Teatro o Bando

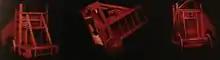
THRONE(Afonso Henriques) "photo by Rui Cunha"

Teatro O Bando has always sought unconventional spaces to put on productions. Even when the show happens in a conventional theatre, different solutions are studied. For example, the front of the stage can advance inside and over some of the audience's chairs in a big diagonal, creating a break from formal, frontal stage.